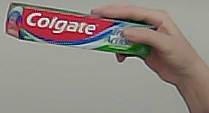
Product: colgate_toothpaste